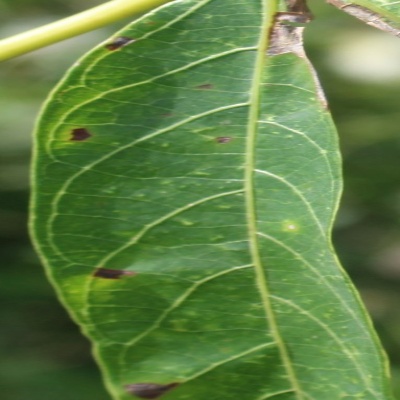
Crop: Cassava
Condition: bacterial blight